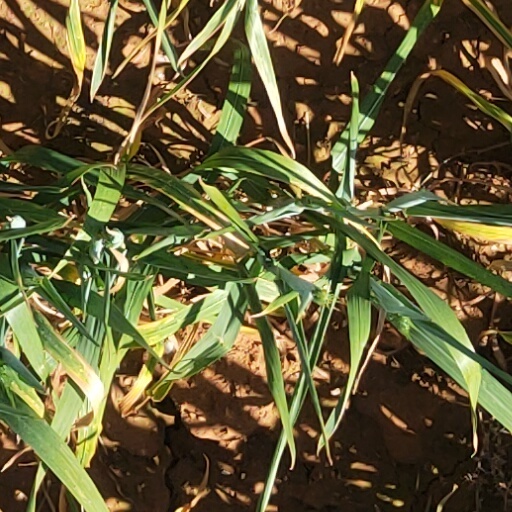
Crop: wheat